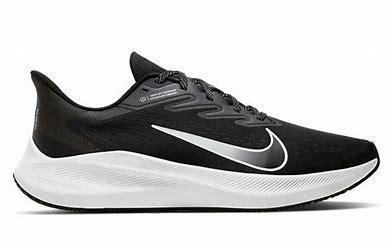
Brand: Nike
Model: Air Zoom Winflo 7